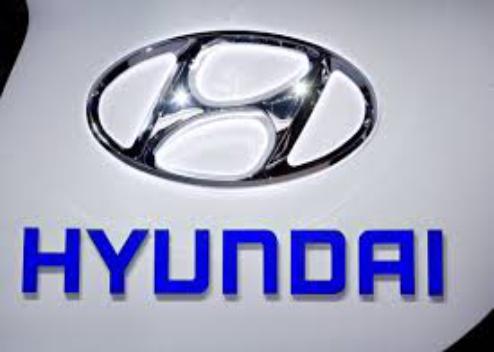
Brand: Hyundai-1
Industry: Transportation